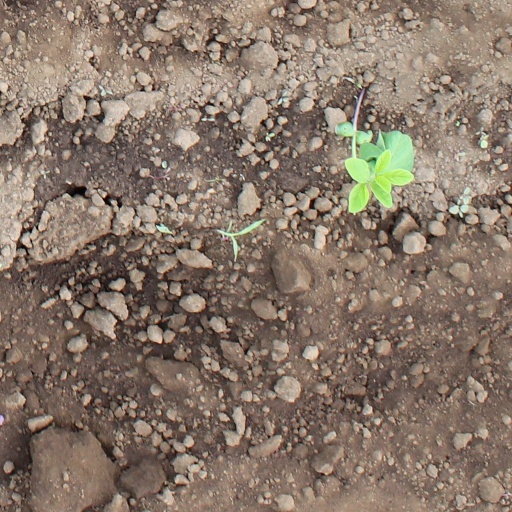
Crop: soybean